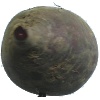
Label: Beetroot 1